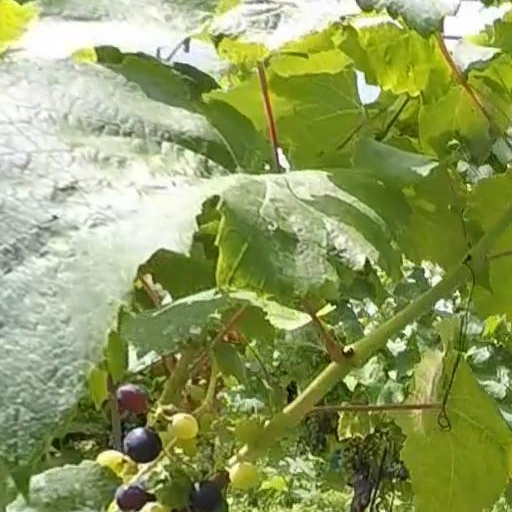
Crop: grape